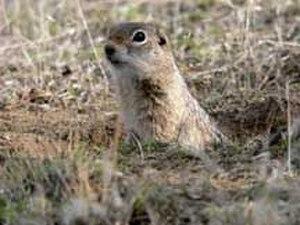
L'écureuil terrestre de Washington est une espèce de mammifères rongeurs de la famille des Sciuridés.